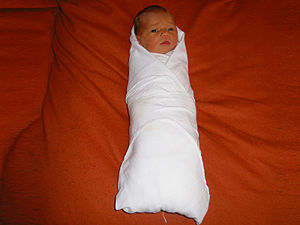
Svøbelsesbarn
Et spædbarn indsvøbt i tæpper.
Et svøbelsesbarn er et spædbarn, der er blevet svøbt i et lunt tæppe eller tøj, så kroppens mulighed for at bevæge sig er stærkt reduceret. Dette gør man for at efterligne den fornemmelse, som barnet havde i maven, og dermed berolige barnet. Især i det, der kaldes det 4. trimester, har mange børn stadig et behov for at være pakket tæt ind. Den stramme fornemmelse omkring barnet gør også, at barnet ikke kan lave de ufrivillige spjæt, som små børn har tendens til. Spjættene vækker oftest barnet under REM-søvnen. REM-søvn har stor betydning for den udvikling, der sker i barnets hjerne.